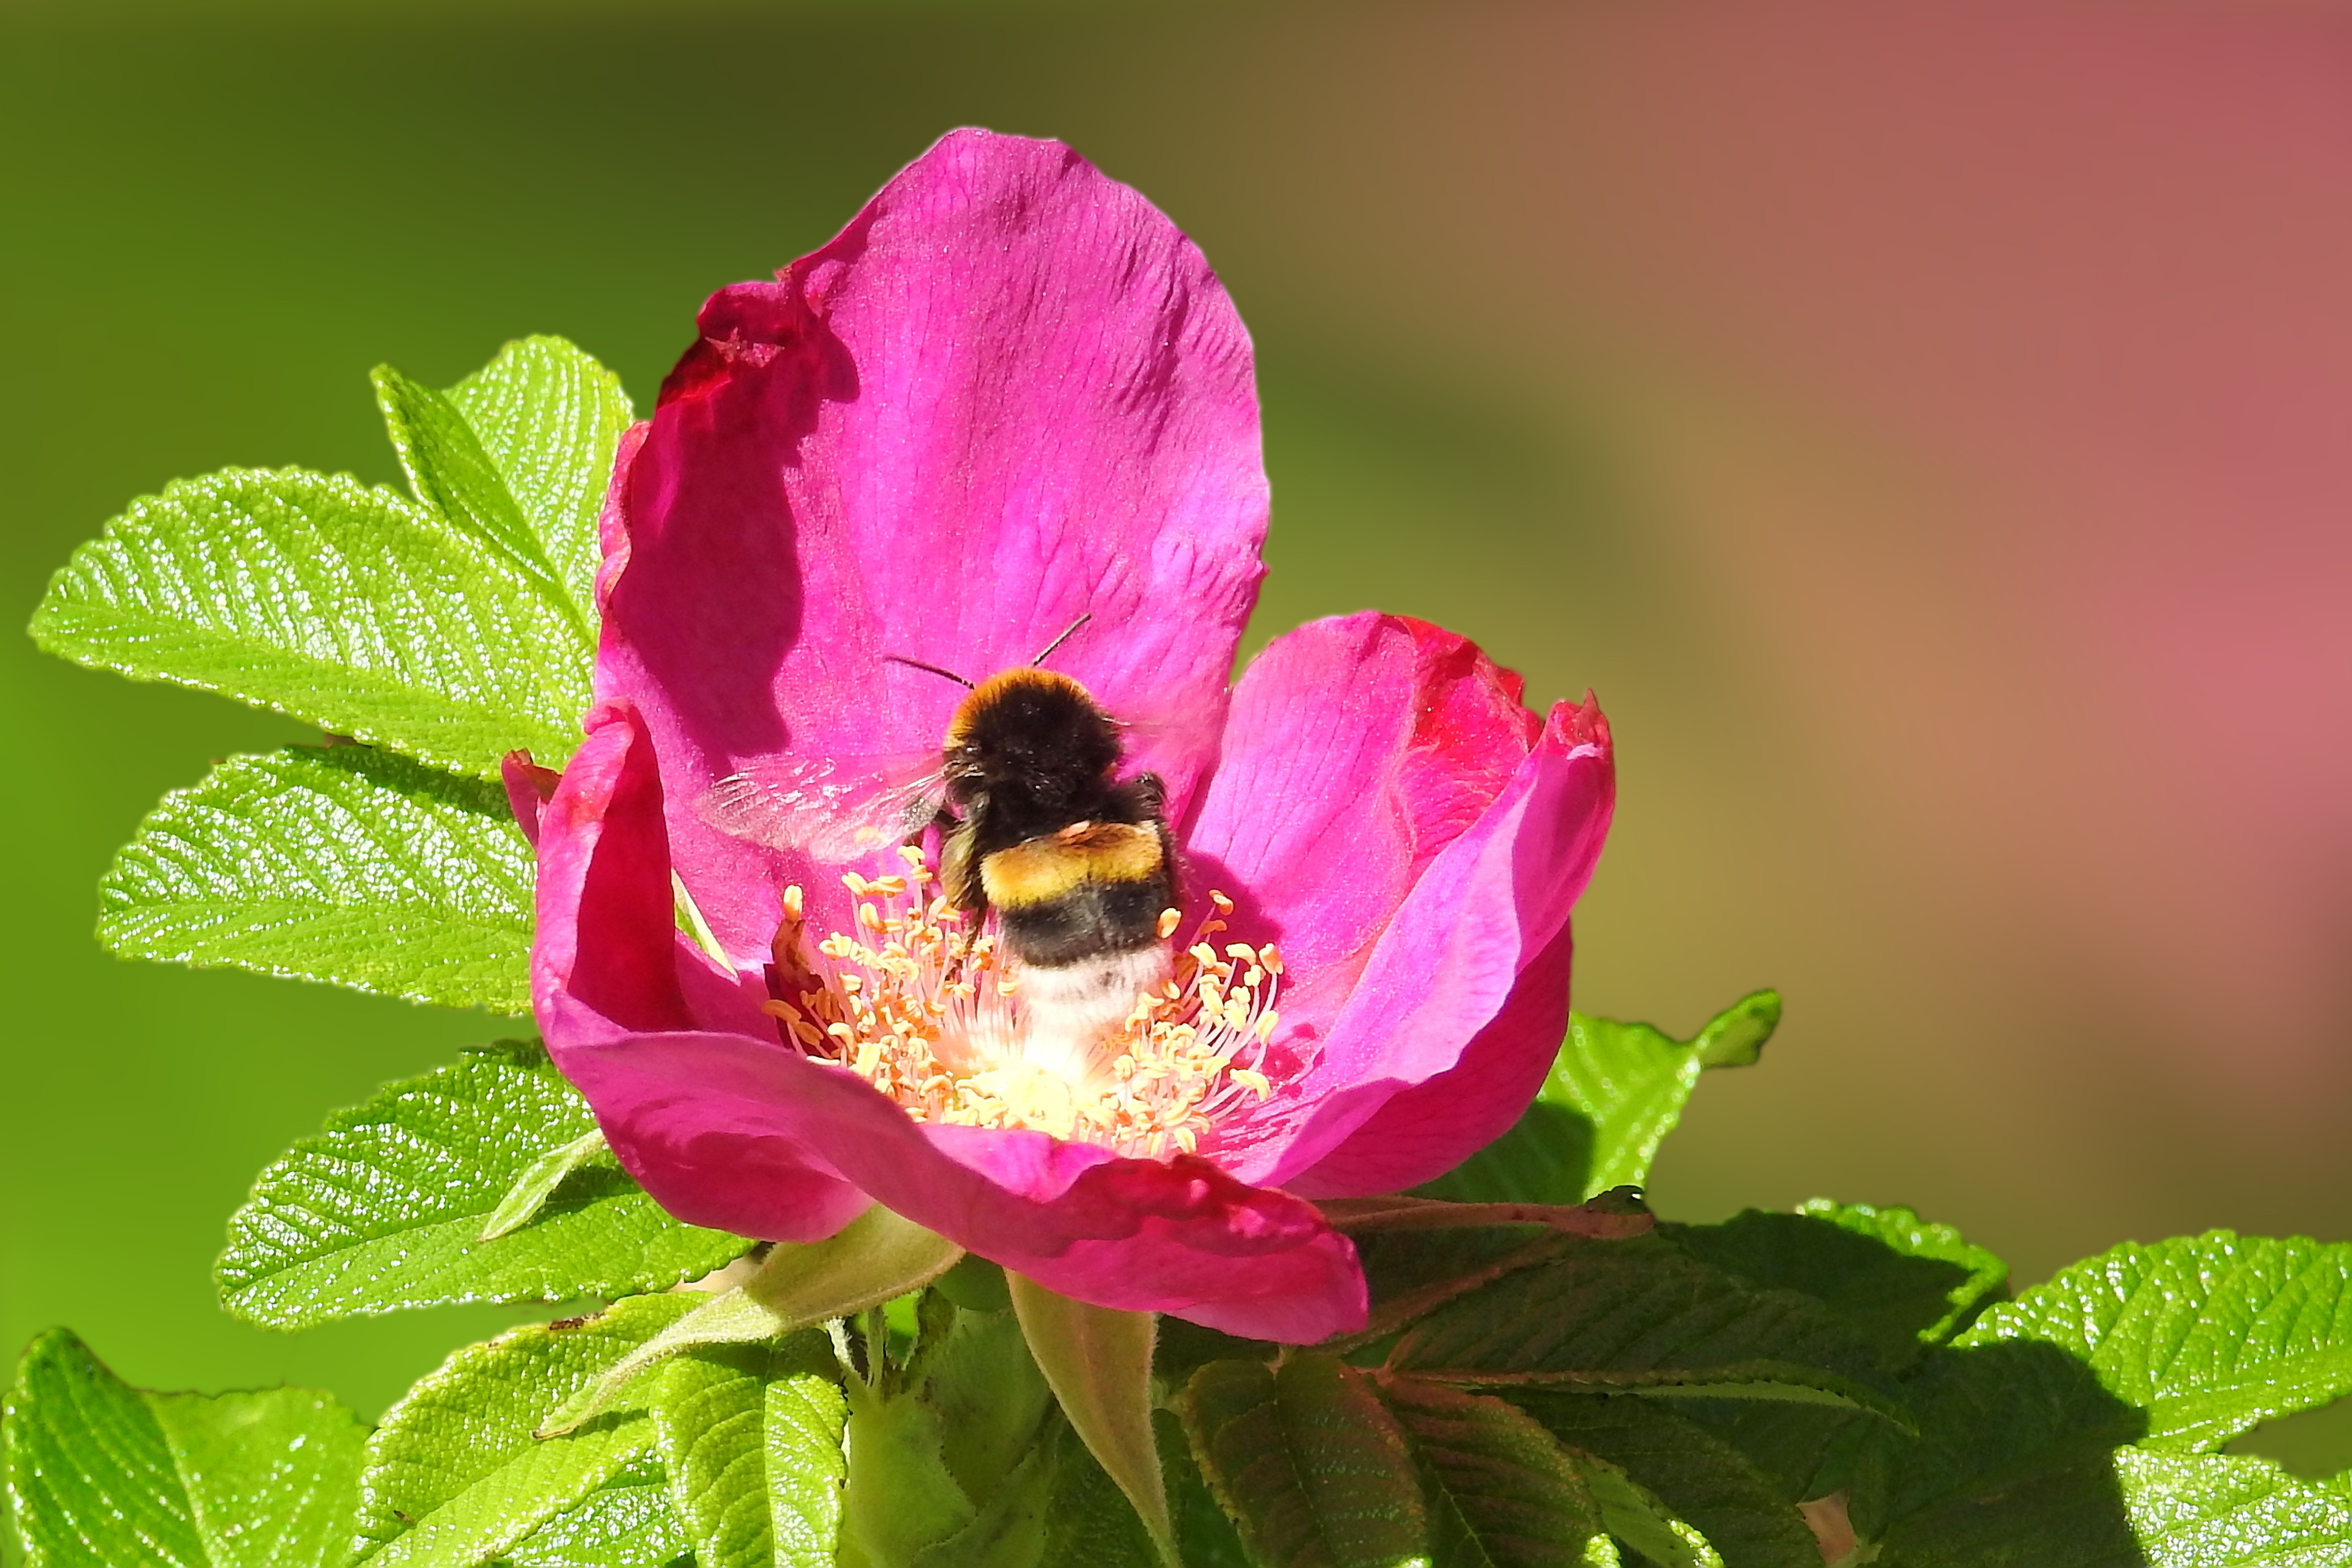
nature, blossom, plant, photography, flower, purple, petal, bloom, rose, pollen, red, insect, flora, fauna, invertebrate, wildflower, close up, bee, bumblebee, hummel, nectar, wild rose, macro photography, summer flowers, flowering plant, honey bee, rose family, land plant, membrane winged insect